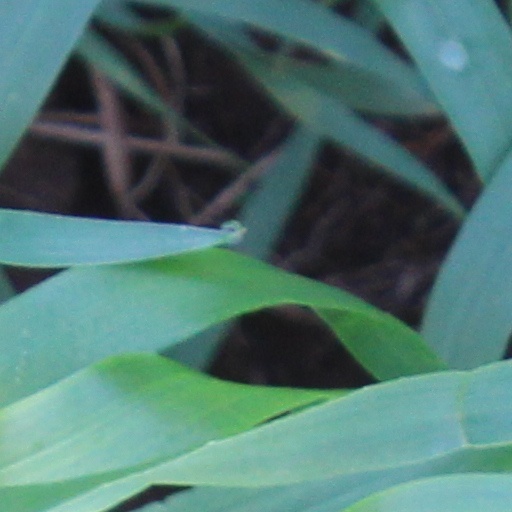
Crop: wheat